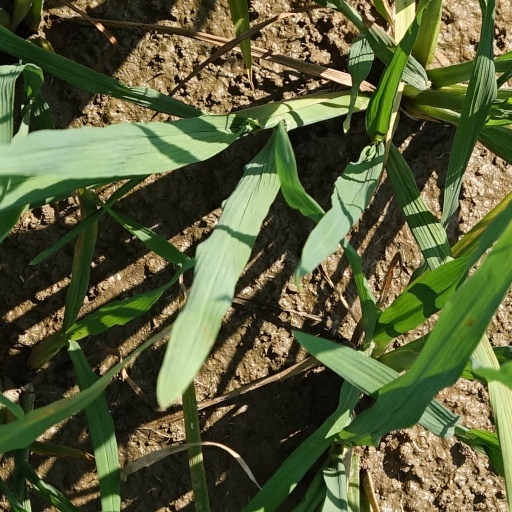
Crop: rice